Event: Nepal Earthquake
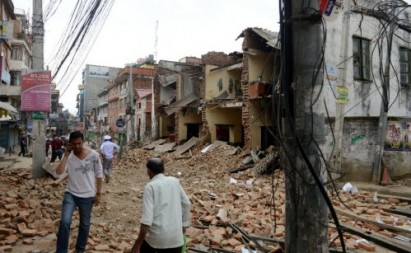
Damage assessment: damage